Mongol incursions in the Holy Roman Empire

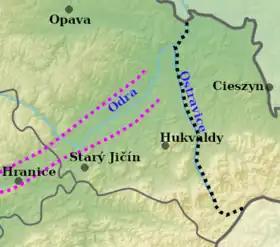
The Moravian Gate (pinked dotted lines) in eastern Moravia and the border of the Empire (black dotted line).

The Mongol army at Legnica had been under the command of Orda, Baidar and Qadan. It has been estimated at 8,000 strong. The army as it entered Moravia must have been somewhat smaller. Uriyangkhadai, the son of Subutai, was also at Legnica. According to the Chinese "History of Yuan", the official history of the Mongol Yuan dynasty, Uriyangkhadai took part in the invasion of Poland and the land of the "Nie-mi-sz'", which word is derived from a name for Germans.